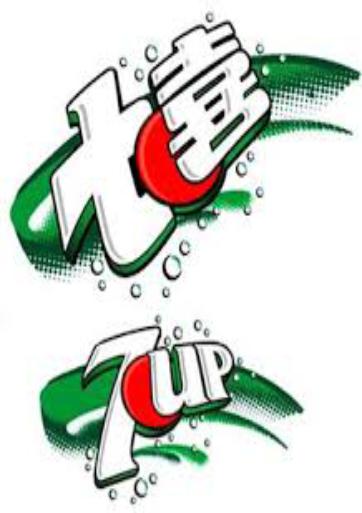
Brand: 7-Up
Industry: Food